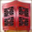
Label: wardrobe